Brothers: The Final Confession

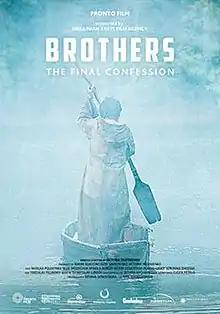
International poster

Brothers: The Final Confession is a 2013 Ukrainian drama film directed by Viktoria Trofimenko. The film based on Torgny Lindgren's novel "Sweetness", which was published in 1995.